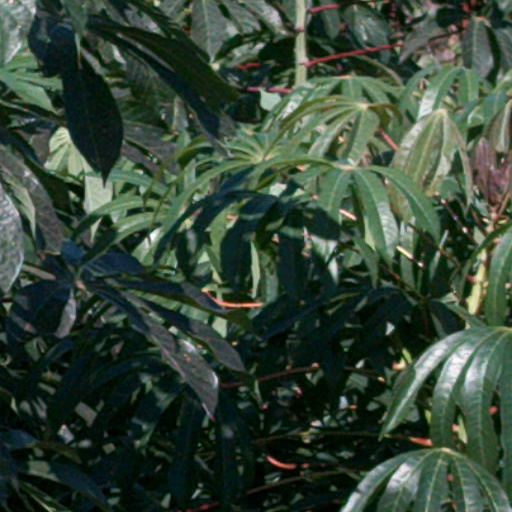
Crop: cassava